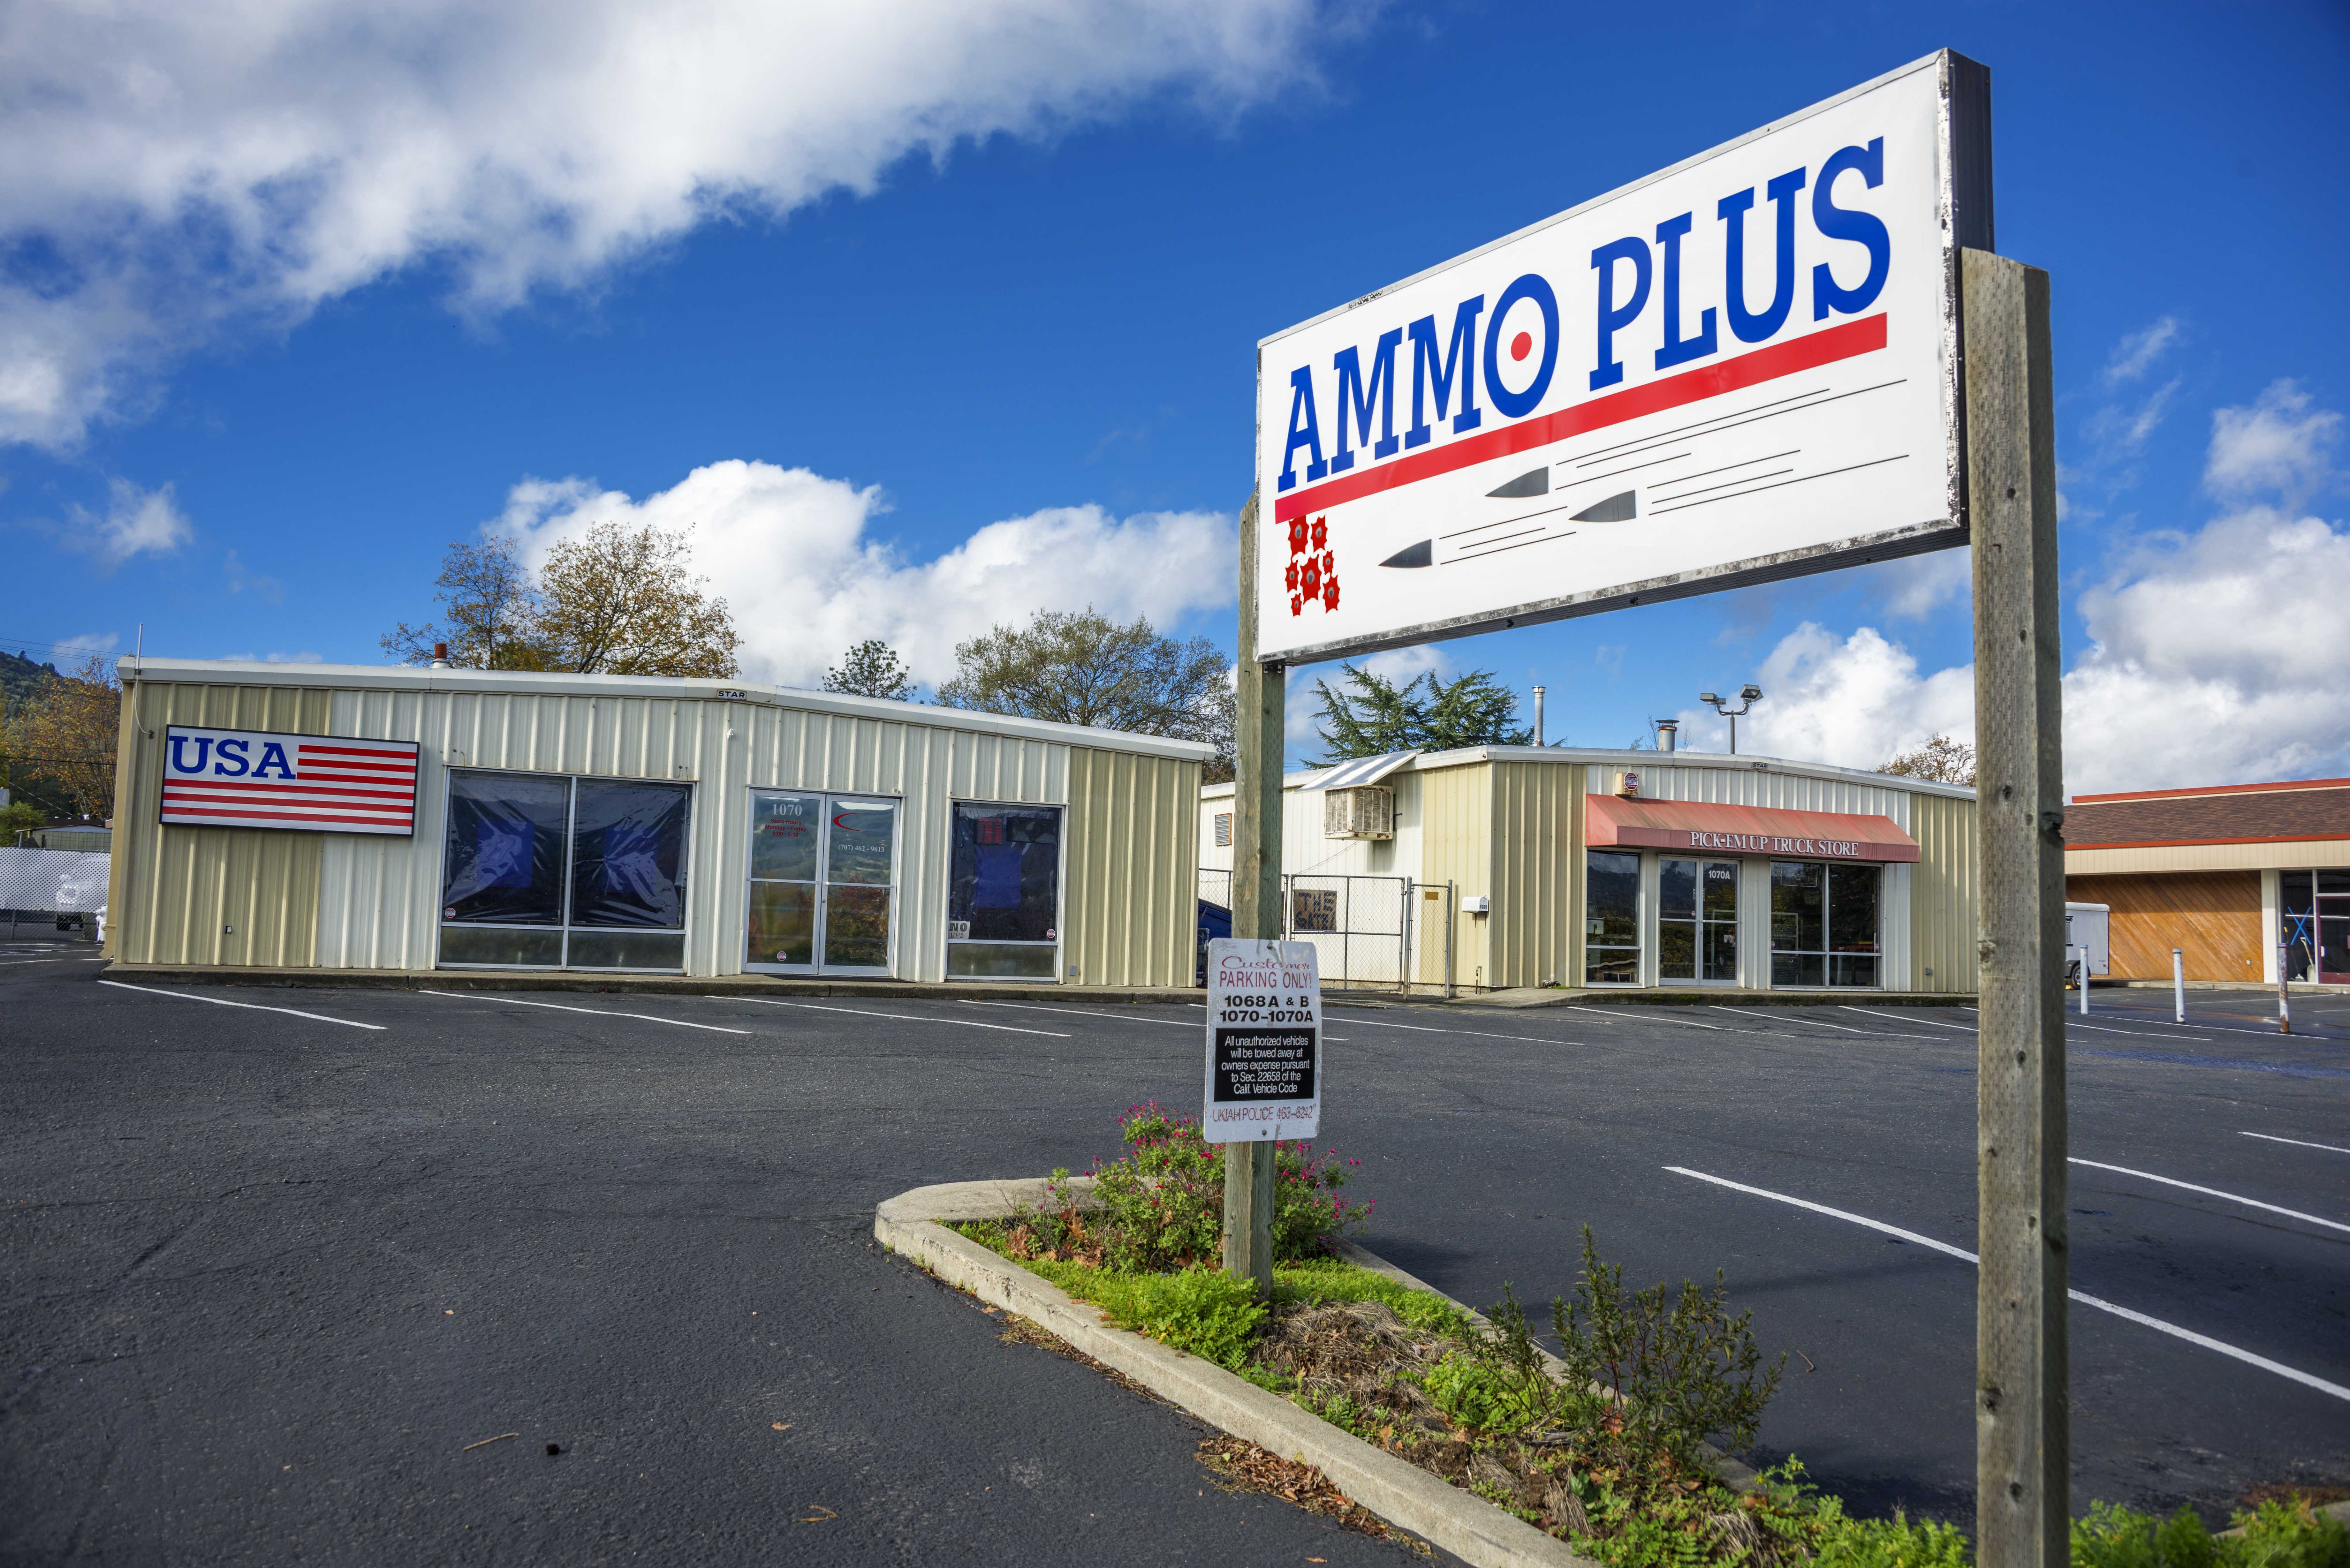
building, advertising, clouds, nikkor282003556, nikond800, northstatestreet, ukiah, real estate, residential area